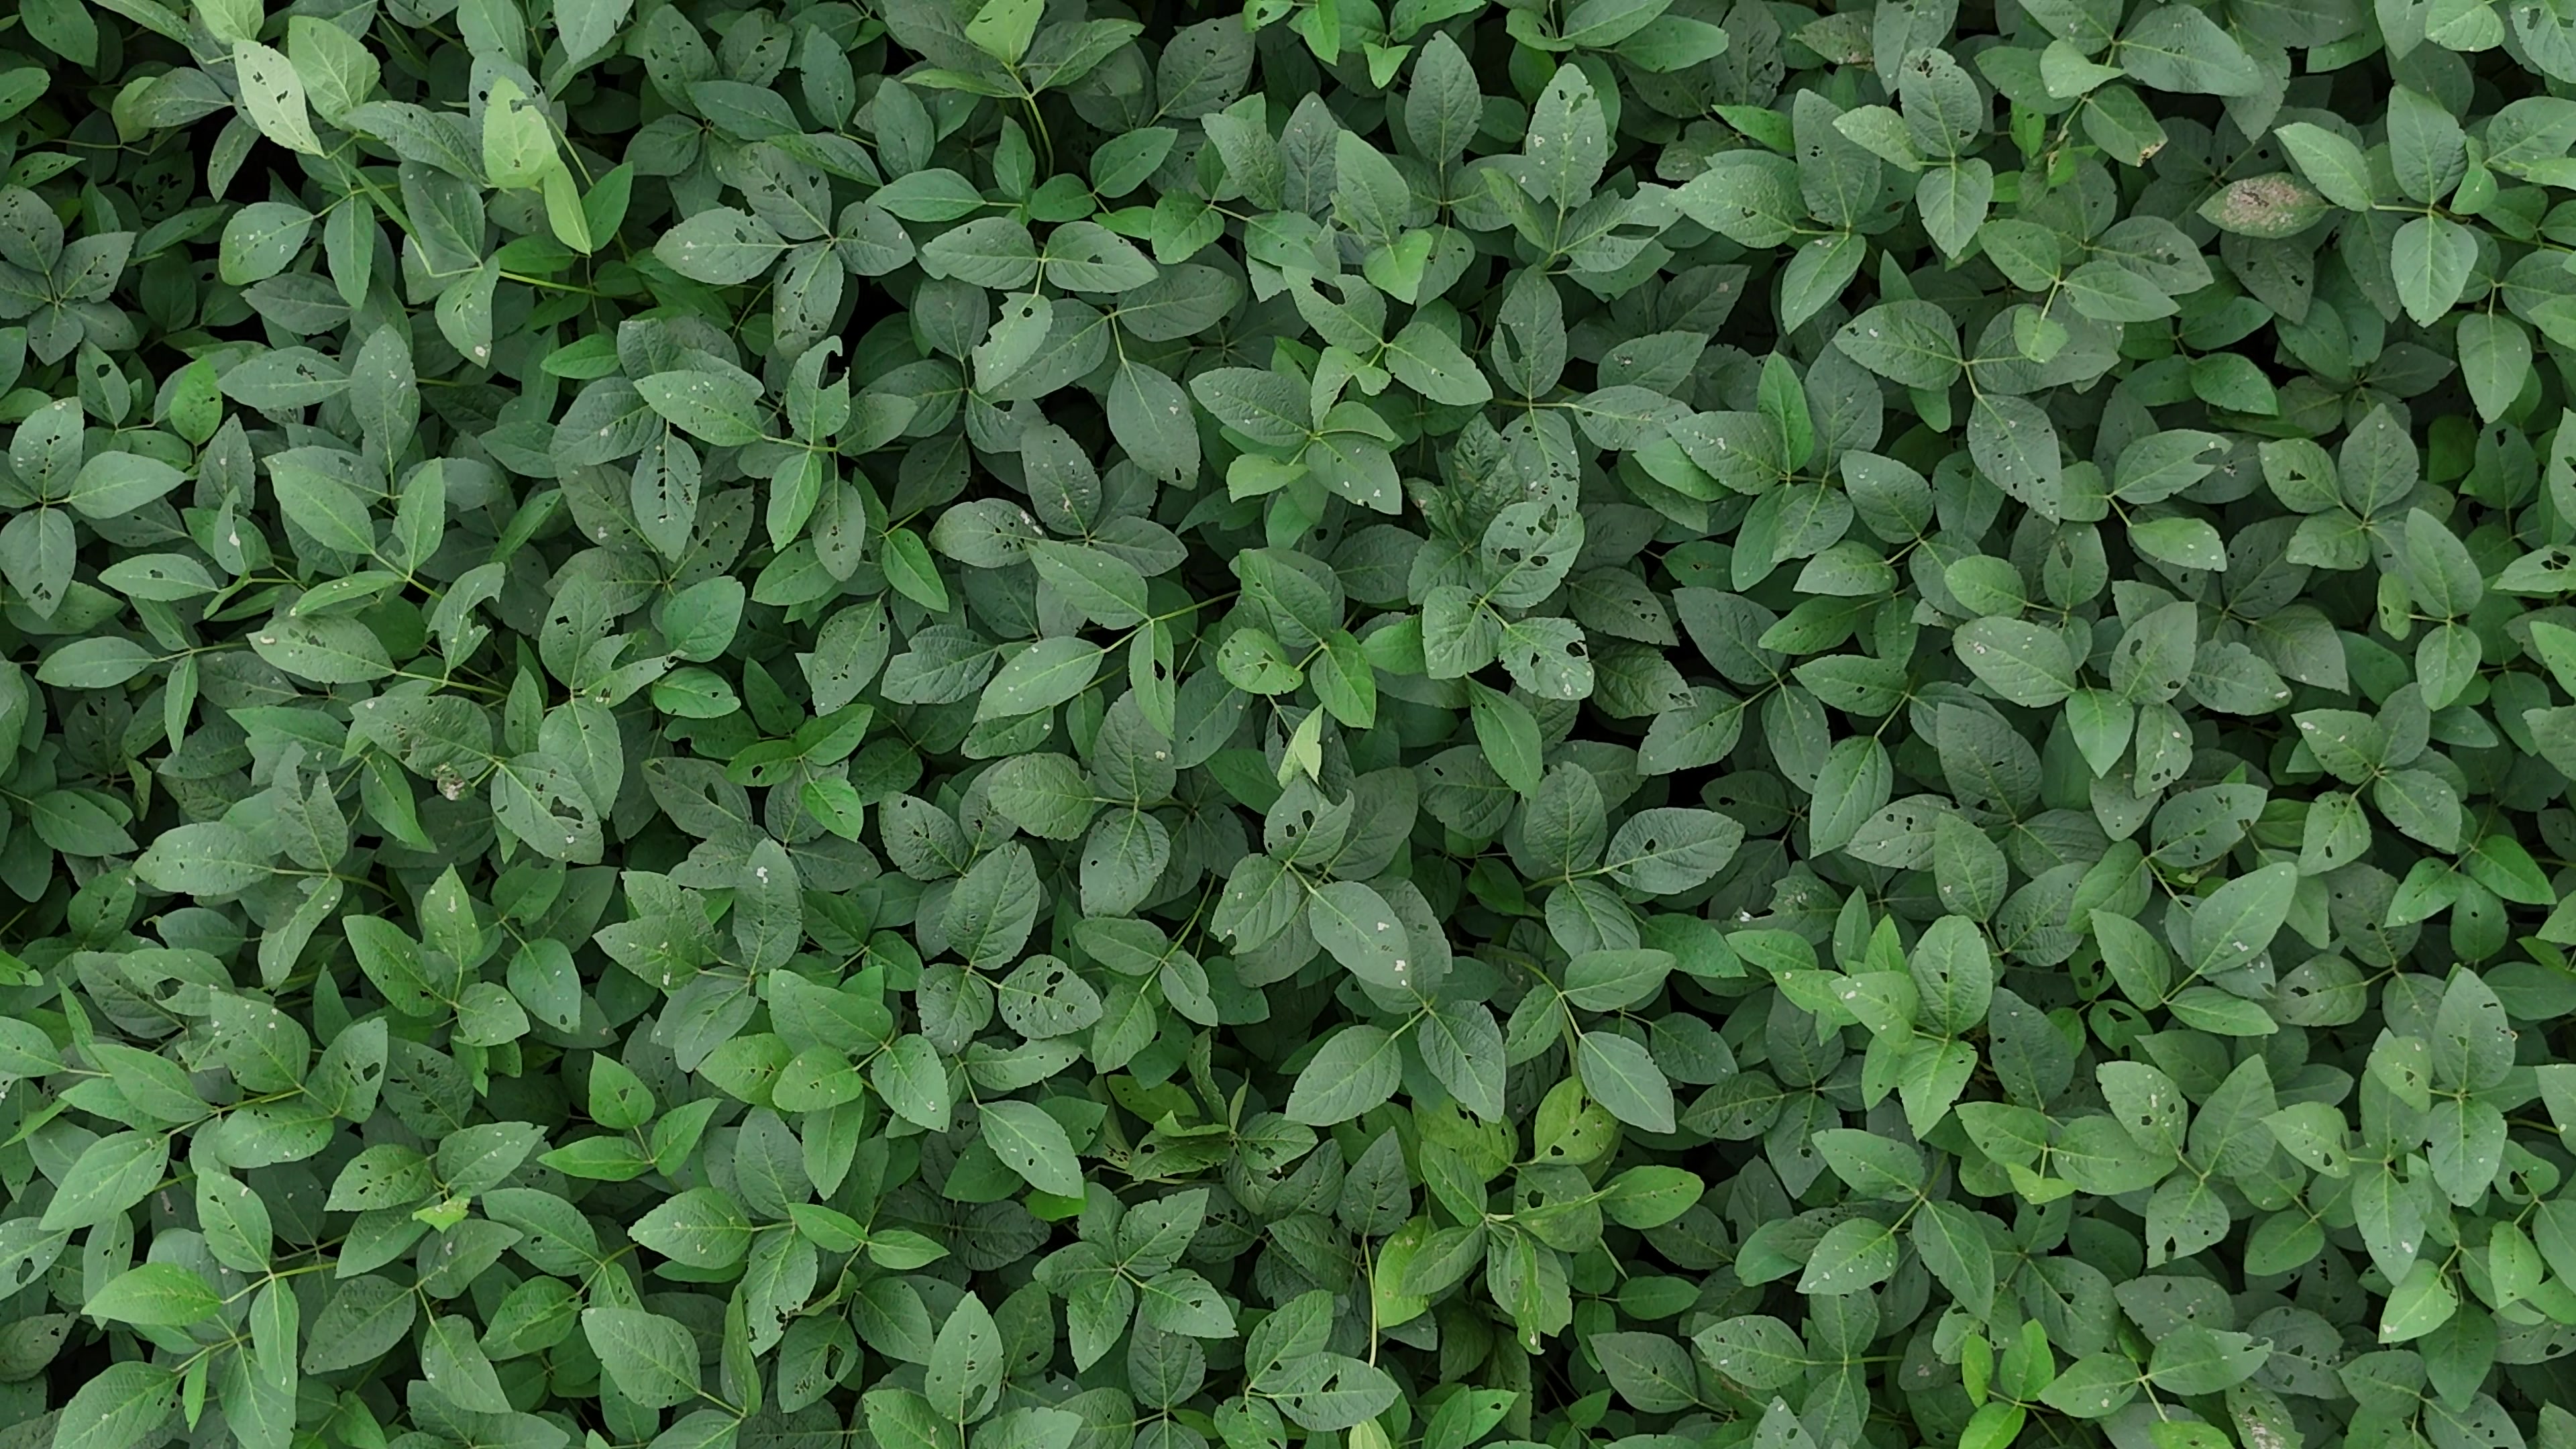
Label: Semilooper_Pest